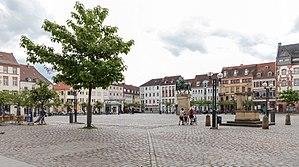
Haguenau, prononcé Hawenau en dialecte alsacien, est une commune française du département du Bas-Rhin. Sous-préfecture de département, elle fait partie de la région administrative Grand Est.